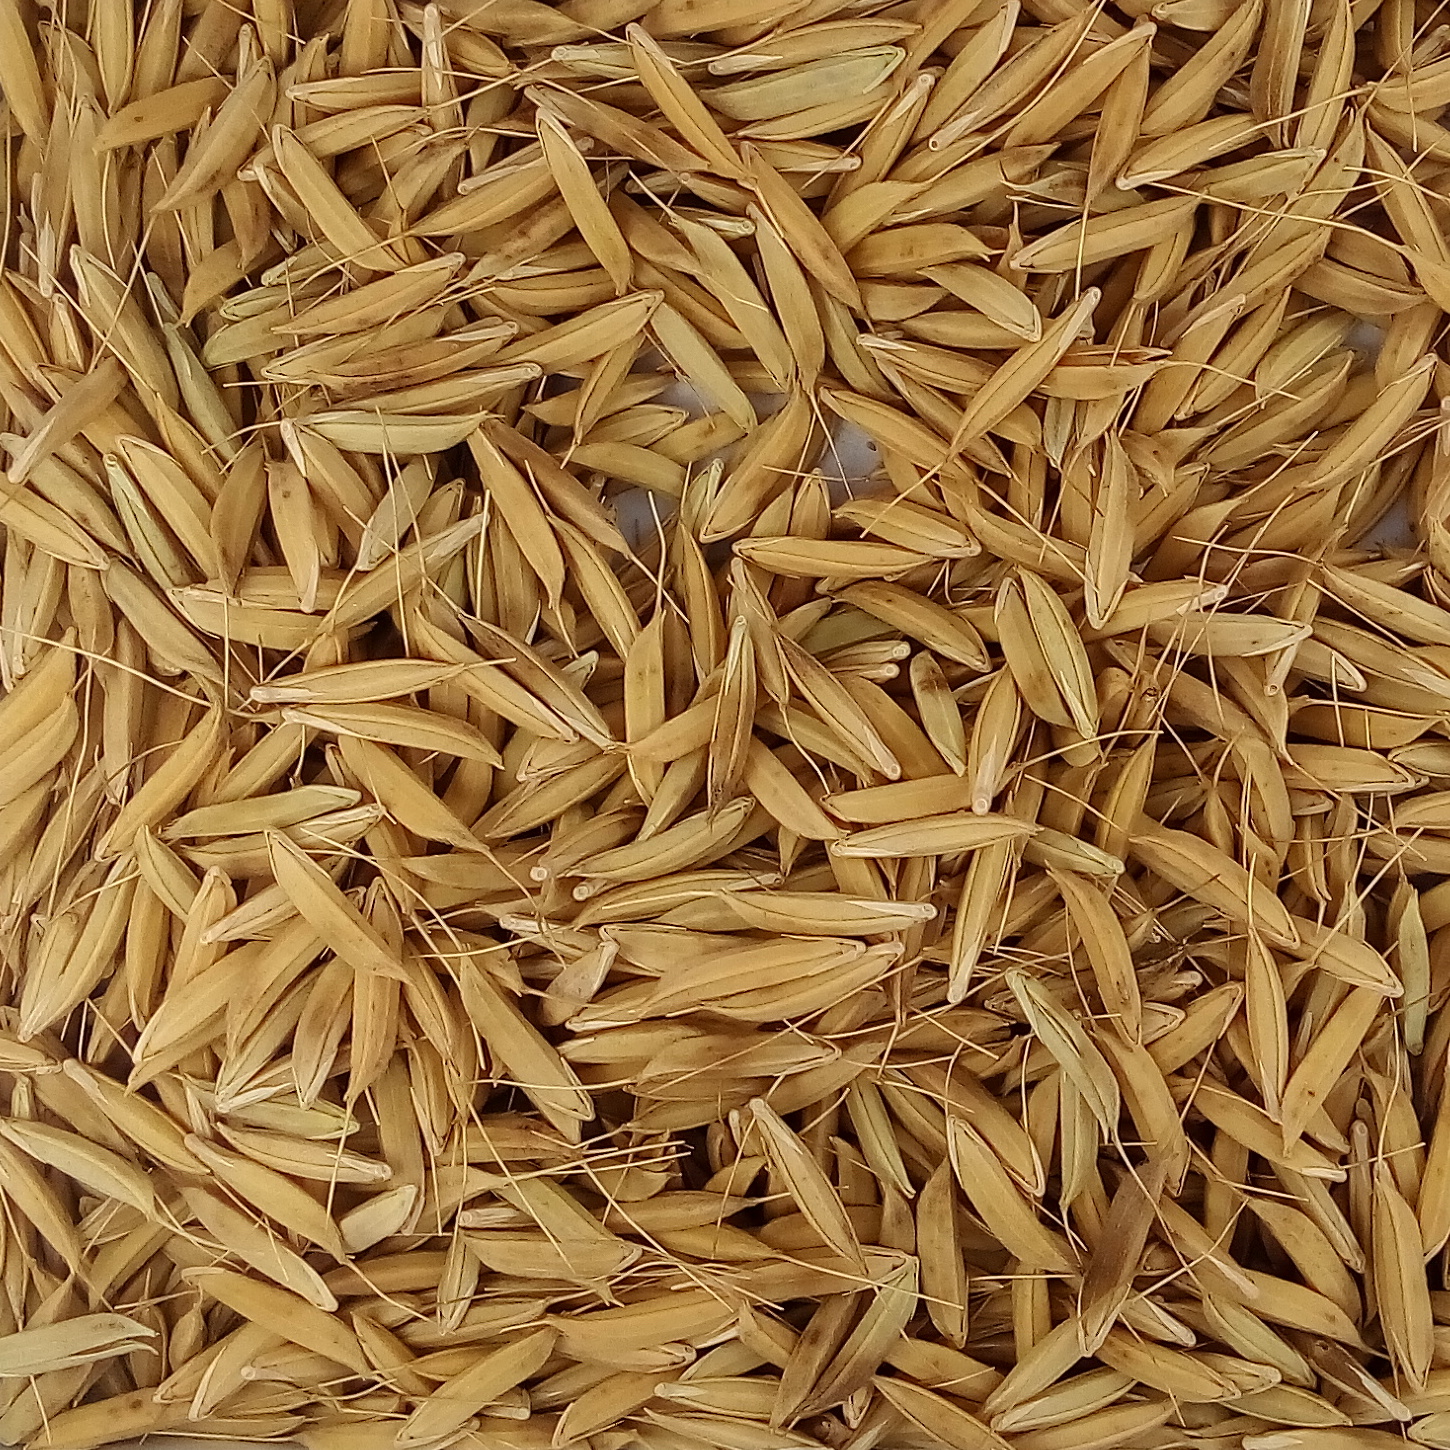
Rice seed variety: CSR_30